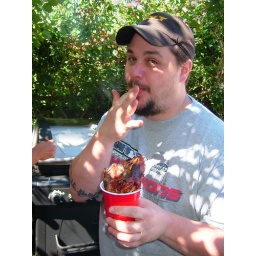
chicken in a cup